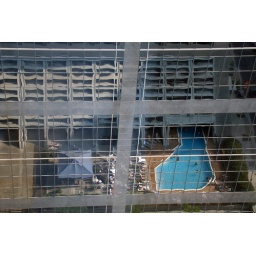
Reflection in office building of the Toronto Hilton Pool taken fro a room in the Hilton